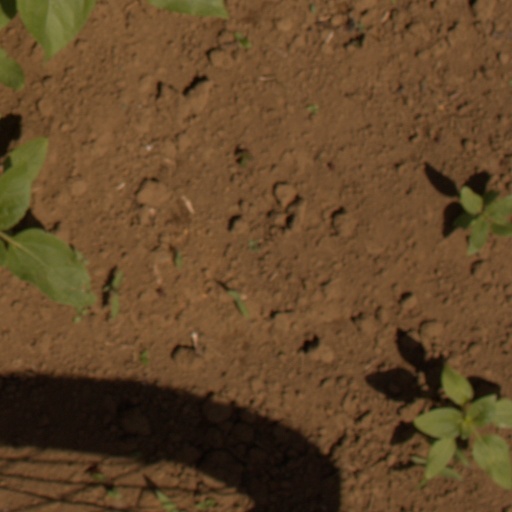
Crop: Jerusalem artichoke